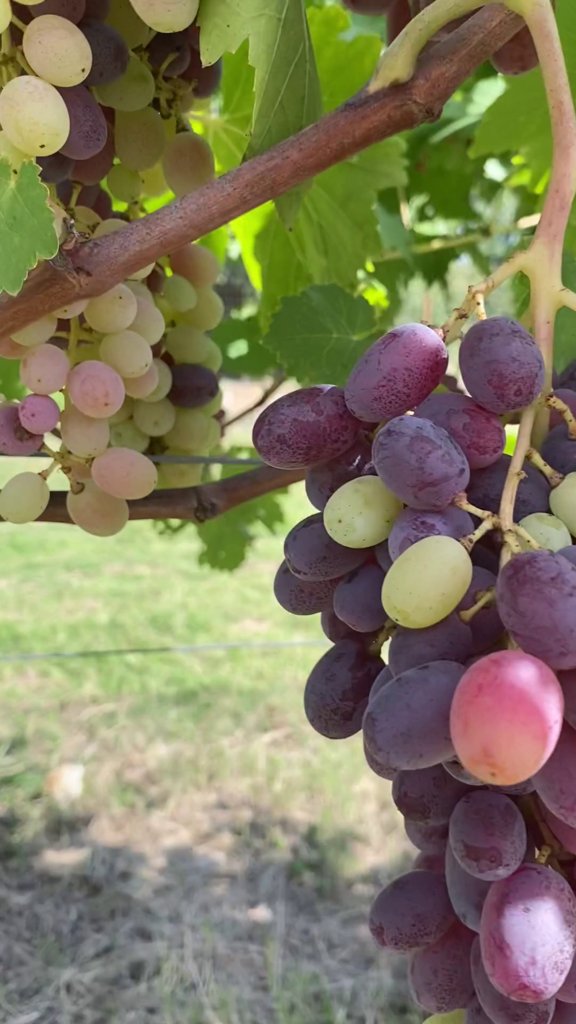
Berries visible: 109
Grape clusters: 2